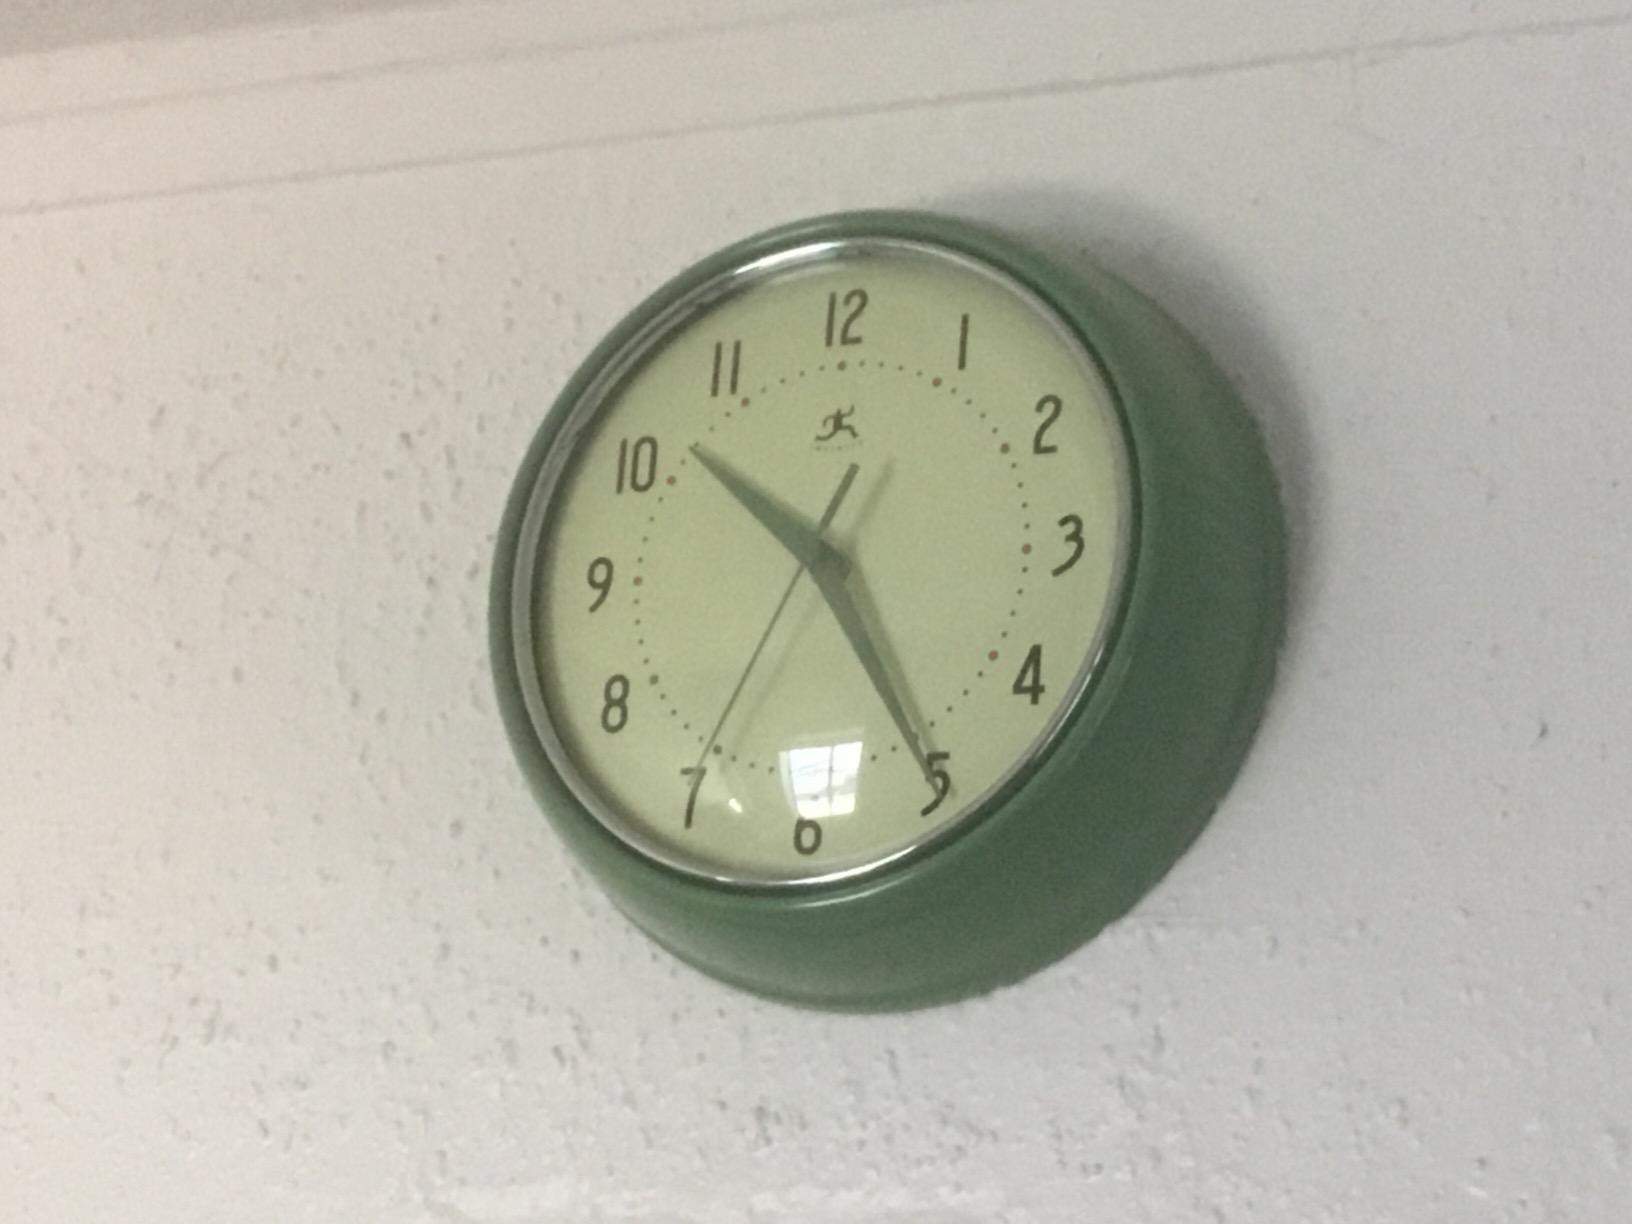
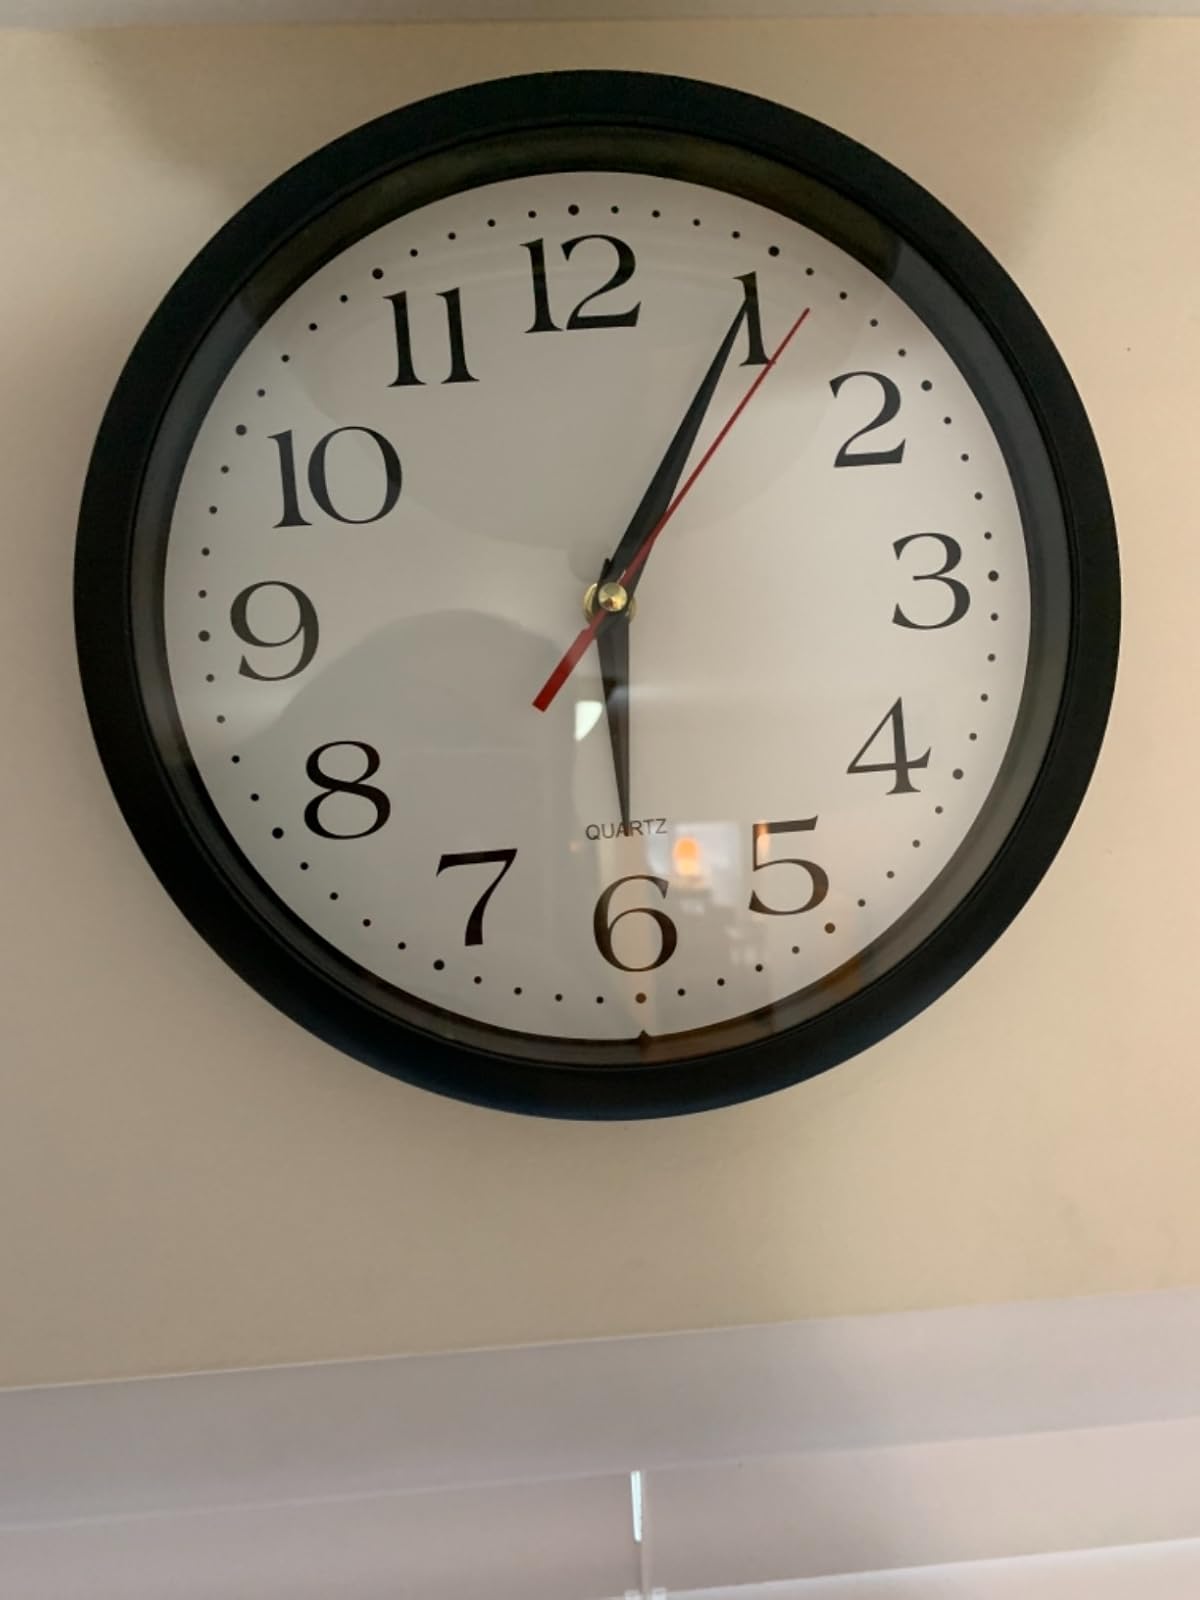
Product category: clock
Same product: no